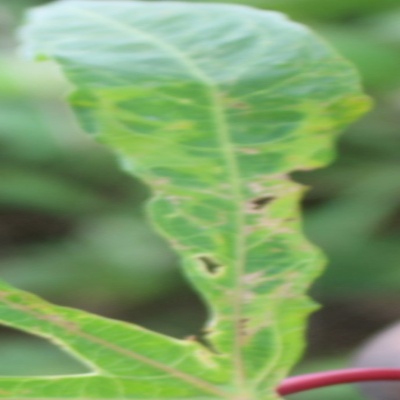
Crop: Cassava
Condition: mosaic